Coca-Cola

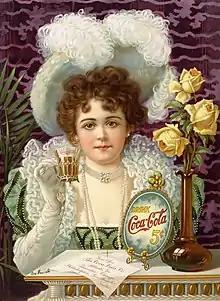
An 1890s advertisement showing model Hilda Clark in formal 19th century attire. The ad is titled "Drink Coca-Cola 5¢". (US).

Karl Lagerfeld is the latest designer to have created a collection of aluminum bottles for Coca-Cola. Lagerfeld is not the first fashion designer to create a special version of the famous Coca-Cola Contour bottle. A number of other limited edition bottles by fashion designers for Coca-Cola Light soda have been created in the last few years, including Jean Paul Gaultier.